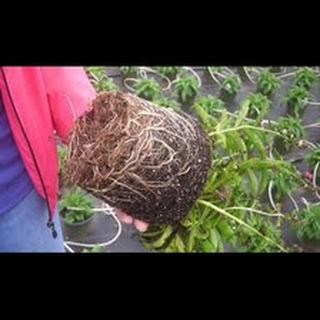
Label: wheat_common_root_rot